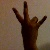
The image shows a hand gesture representing the number 7 in Indian Sign Language.